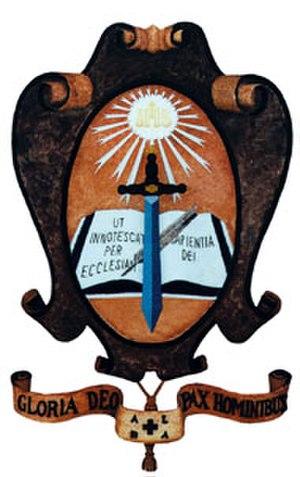
La Famille paulinienne est un institut religieux de droit pontifical : les membres de cette congrégation, appelés Pauliniens, ont pour symbole S.S.P.
La Société de saint Paul, en latin Societas a Sancto Paulo Apostolo, est une congrégation religieuse catholique masculine, de droit pontifical, fondée en 1914 à Alba par le bienheureux Giacomo Alberione. Le but est l'évangélisation par la presse, le cinéma et tous les nouveaux moyens de communication. Appelés Paolini, les membres de la congrégation signent avec l'abréviation : S.S.P.